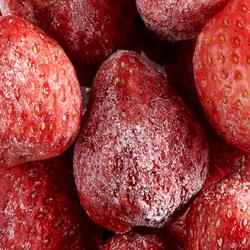
Label: Strawberry